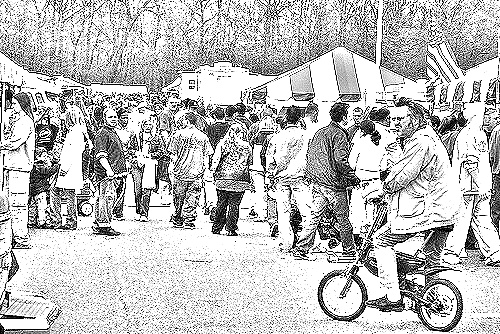
Portrait style: Sketch Portrait